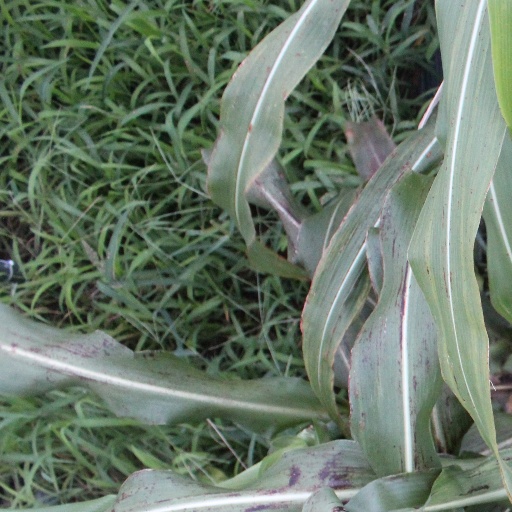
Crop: sorghum